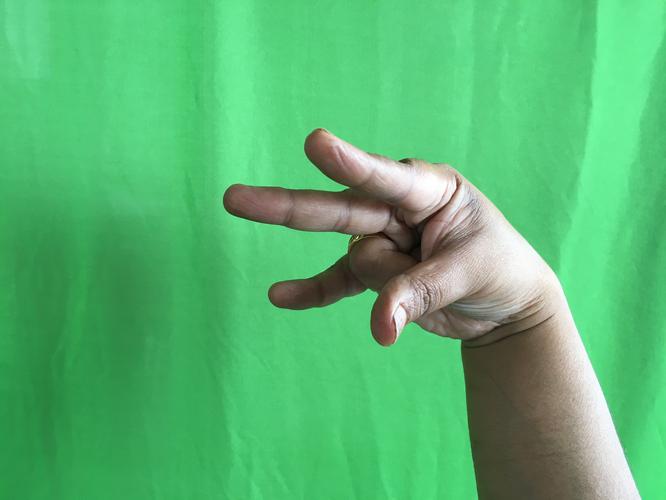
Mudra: Kangulam
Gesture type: single_hand